Xavier Niodogo

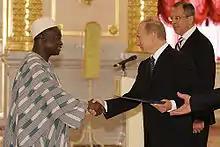
Xavier Niodogo presents his Letters of Credence to Russian President Vladimir Putin on 27 July 2007.

From 28 May 2003 to 2011 he was Ambassador Extraordinary and Plenipotentiary of Burkina Faso to Germany, with concurrent accreditation to the Russian Federation and the Ukraine.